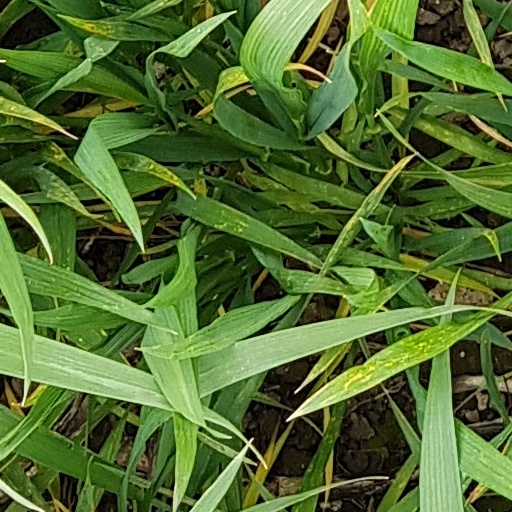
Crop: wheat